Via fence

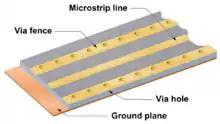
Figure 2. Diagram of a microstrip via fence

A via fence consists of a row of via holes, that is, holes that pass through the substrate and are metallised on the inside to connect to pads on the top and bottom of the substrate. In a stripline format both the top and bottom of the dielectric sheet are covered with a metal ground plane so any via holes are automatically grounded at both ends. In other planar formats such as microstrip there is a ground plane only at the bottom of the substrate. In these formats it is the usual practice to connect the top pads of the via fence with a metal track (see figure 2). This still does not completely fence off the field as can be done in stripline. In stripline the field can only propagate between the ground planes, but in microstrip it is able to leak over the top of the via fence. Nevertheless, connecting the top pads improves isolation by . In some technologies it is more convenient to form the fence from conducting posts rather than vias.